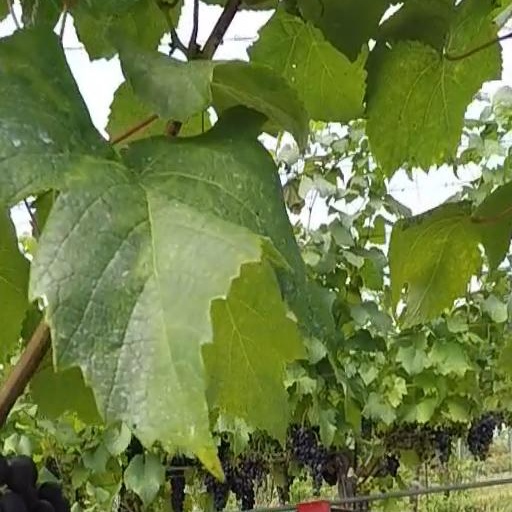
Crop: grape